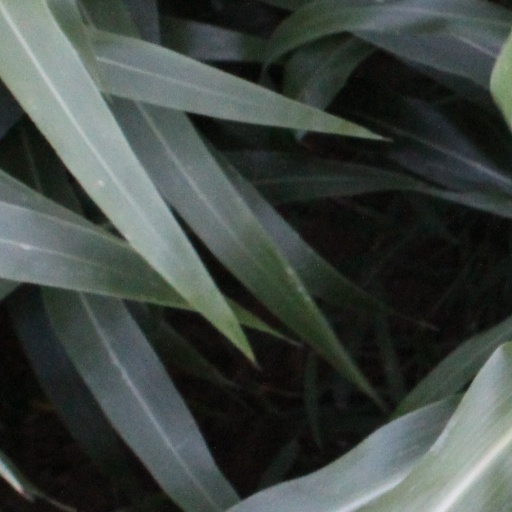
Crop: sorghum